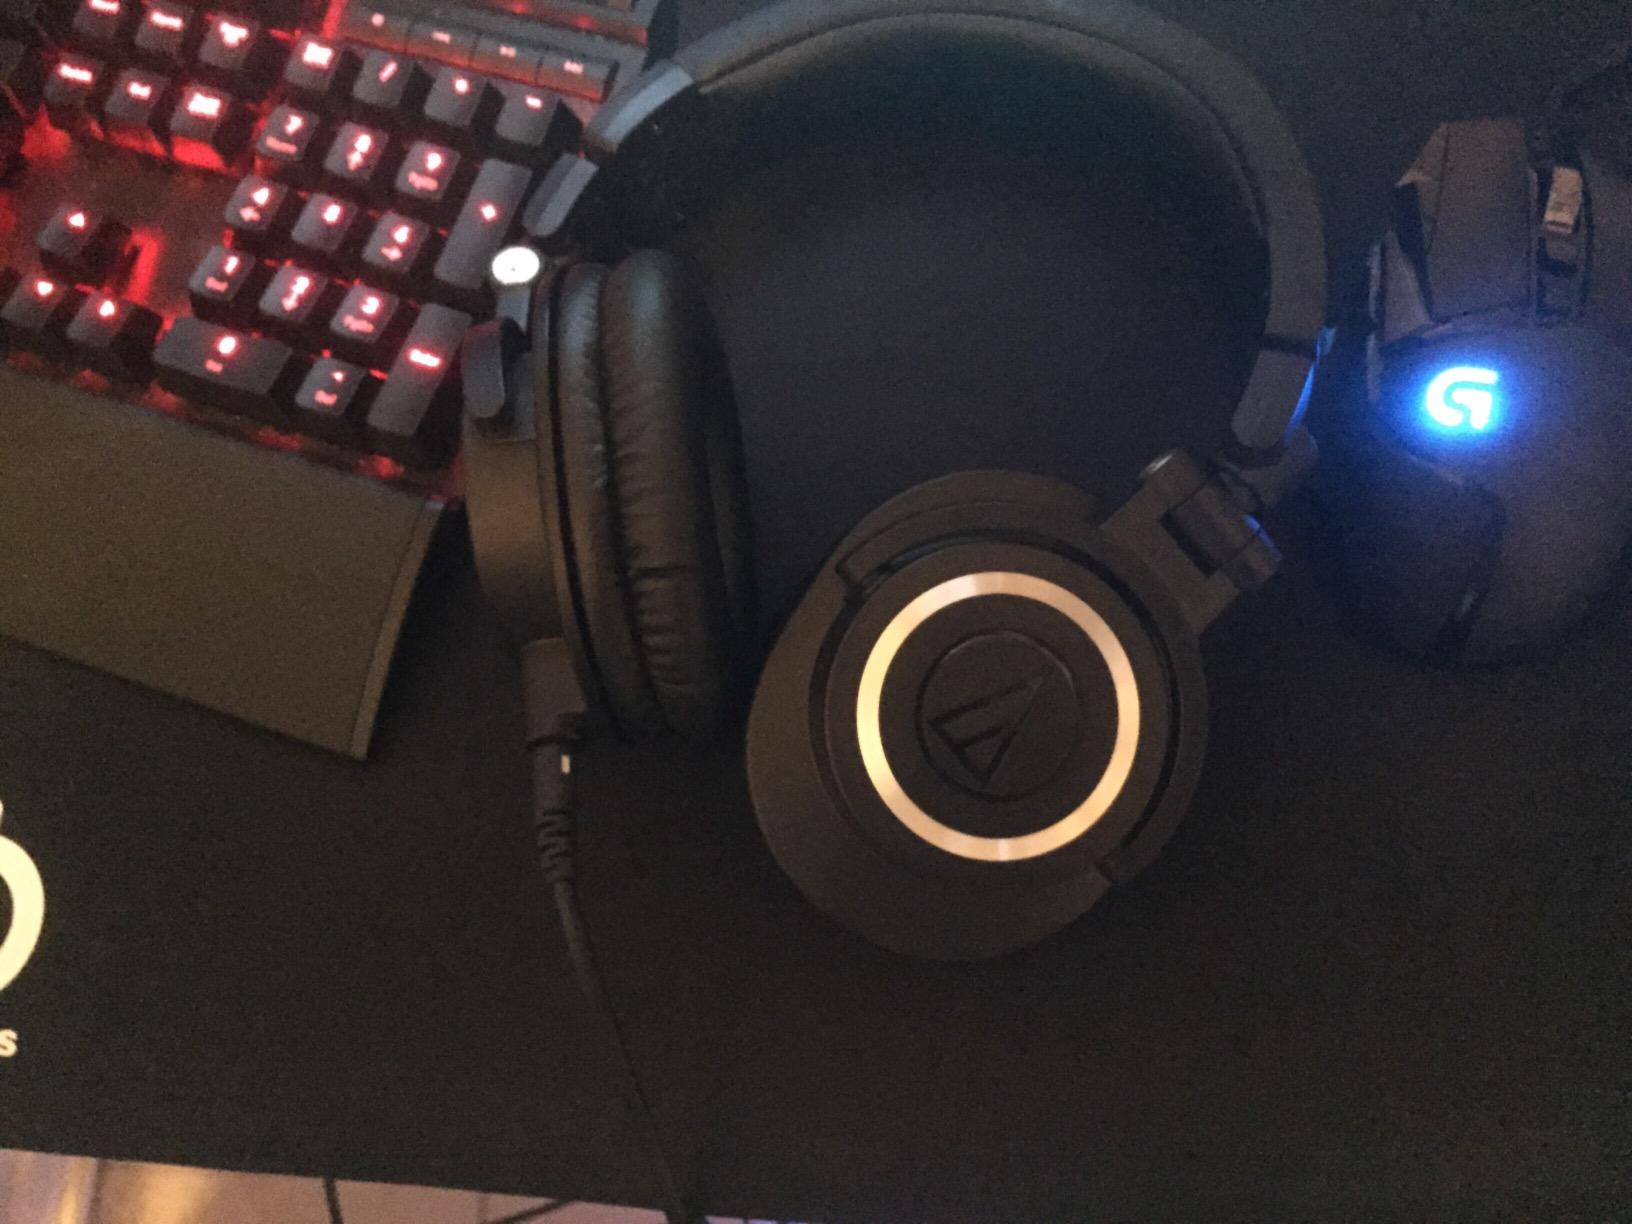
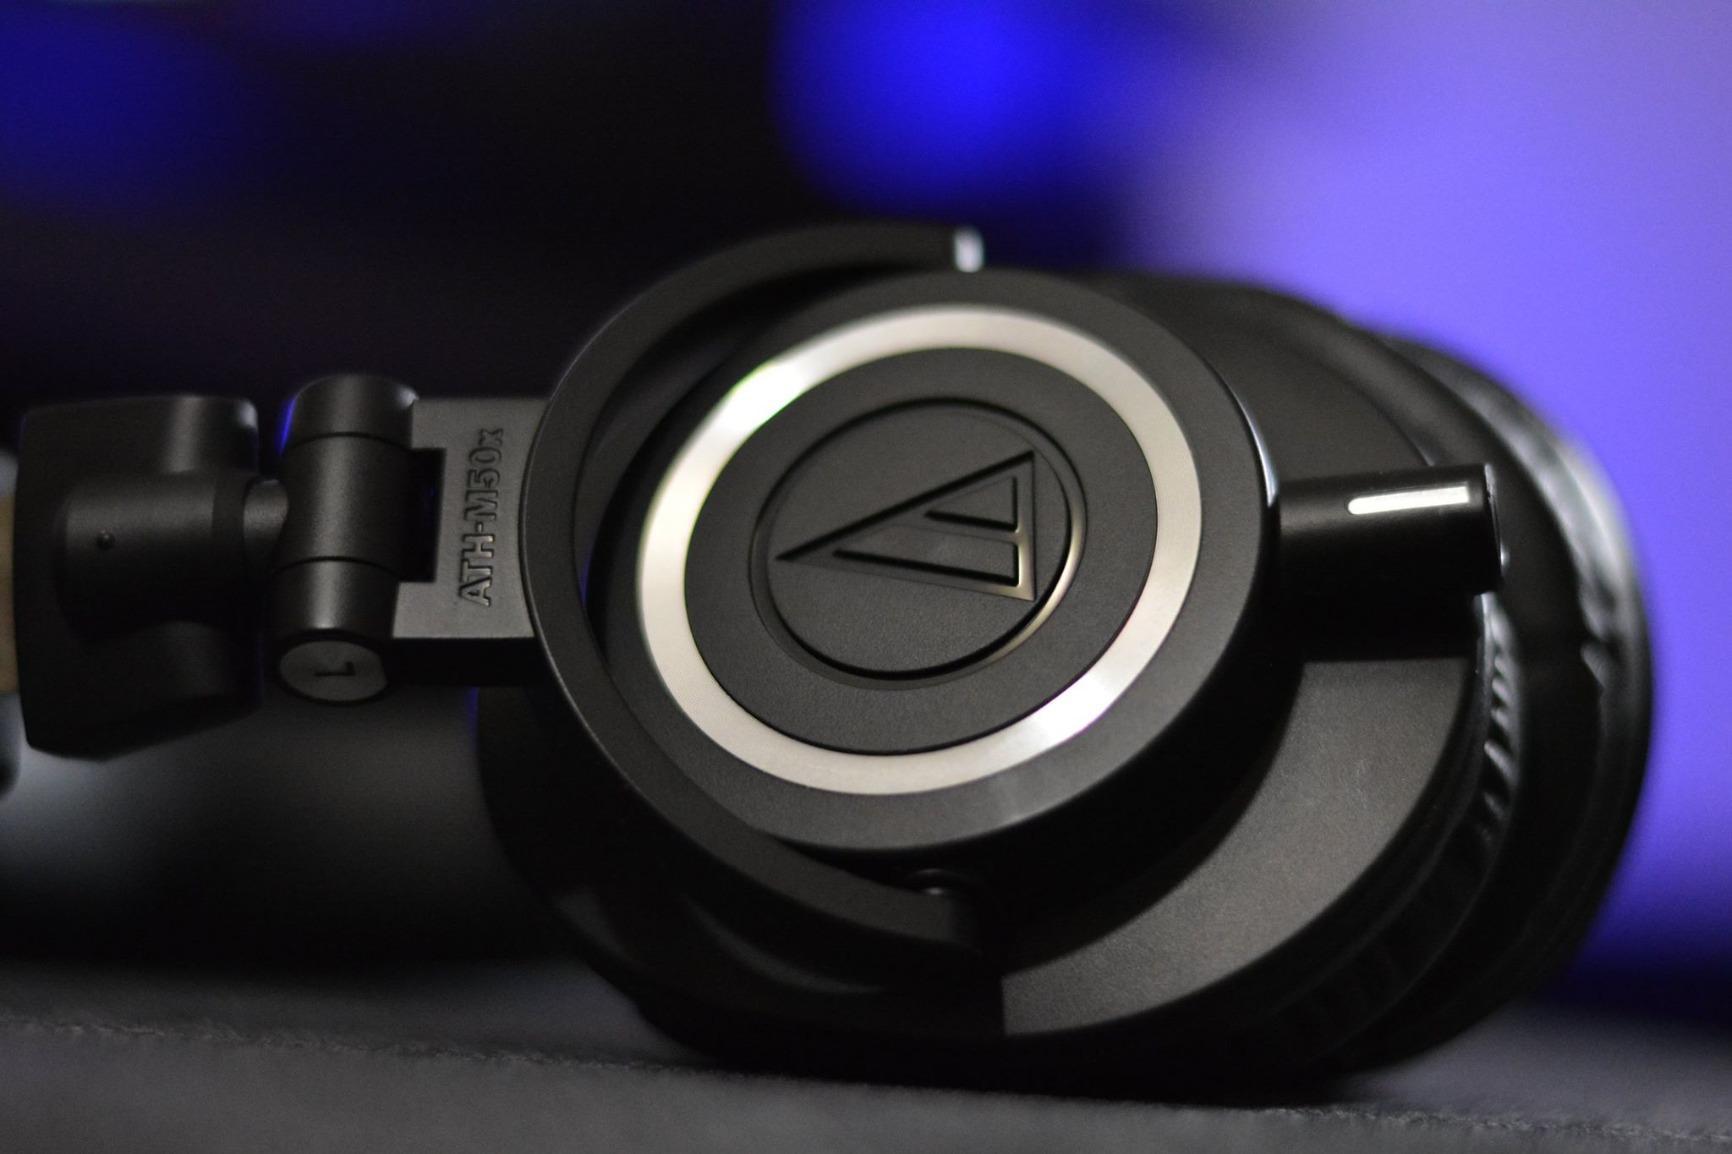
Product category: headphones
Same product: yes